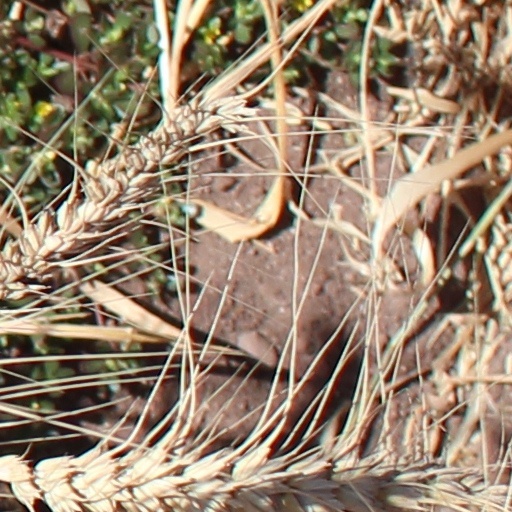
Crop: wheat